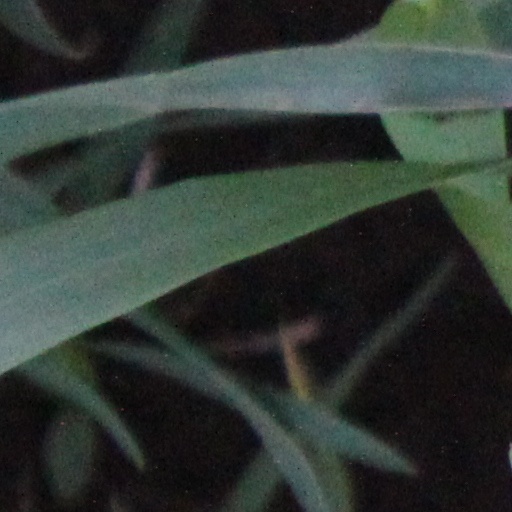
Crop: wheat